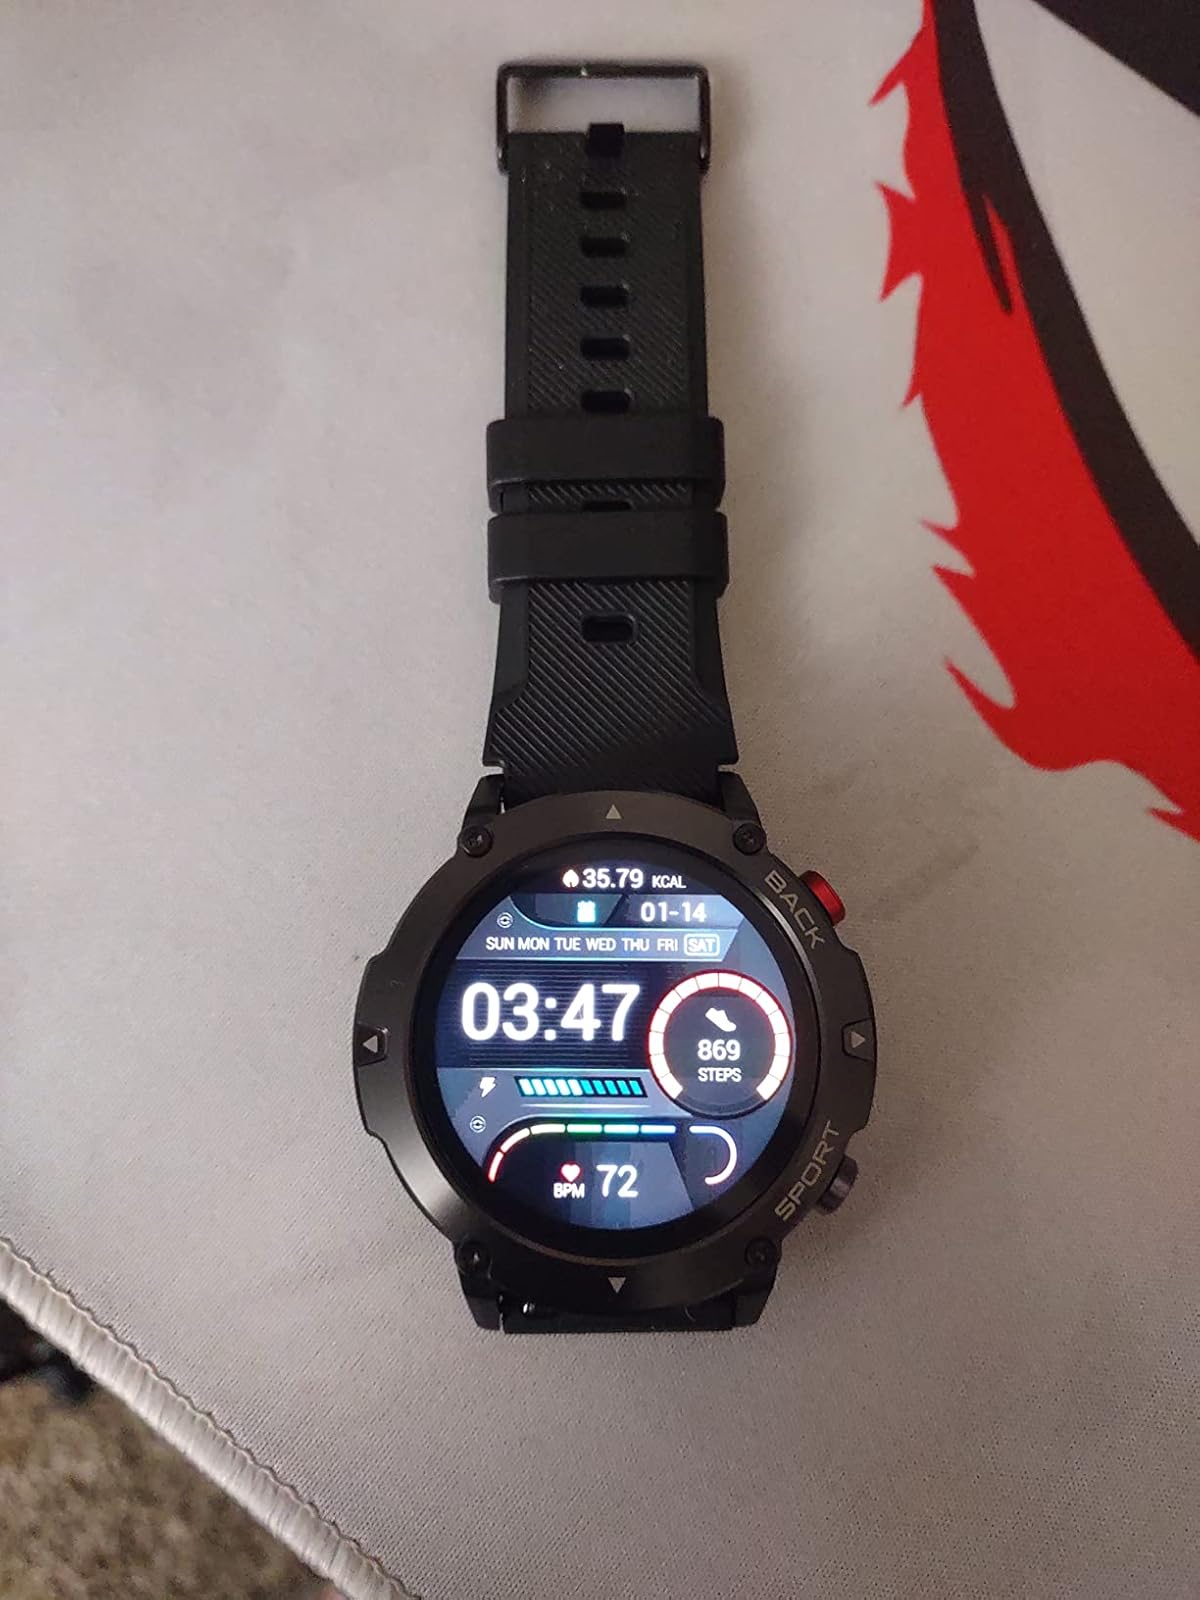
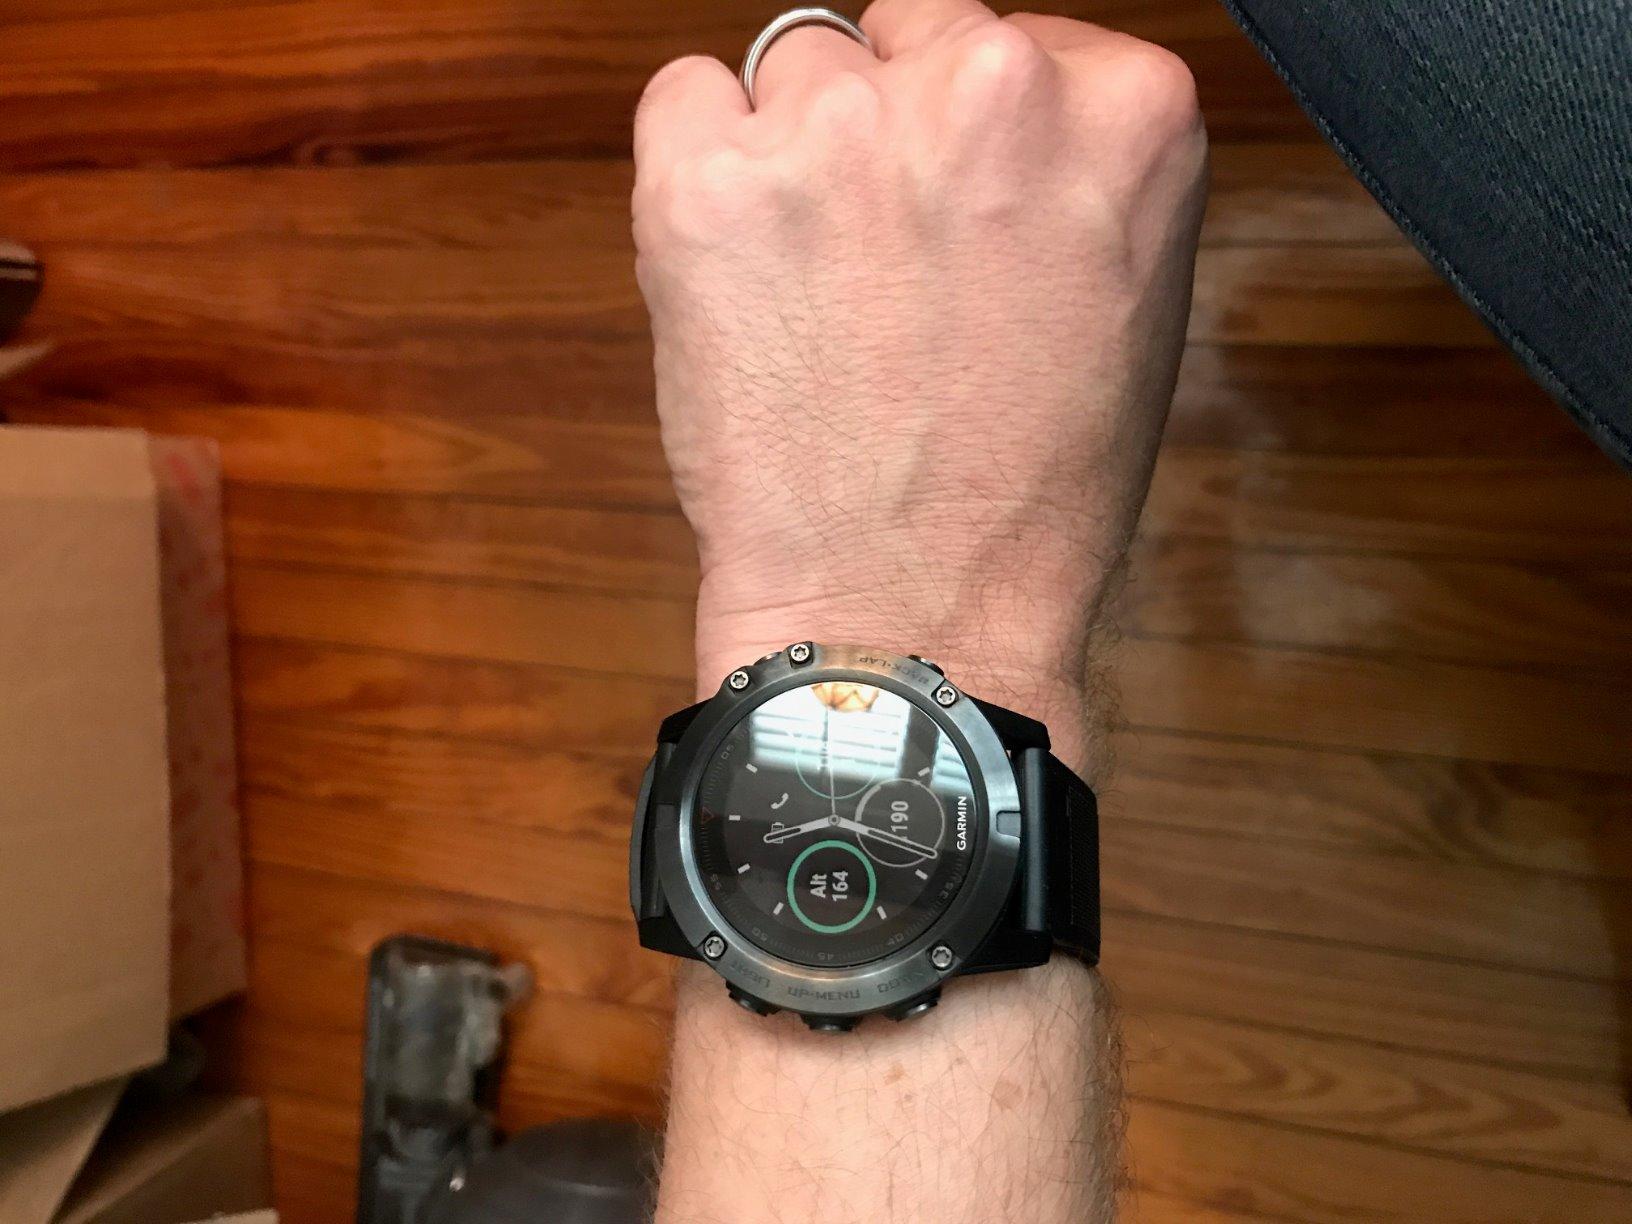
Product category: smartwatch
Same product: no